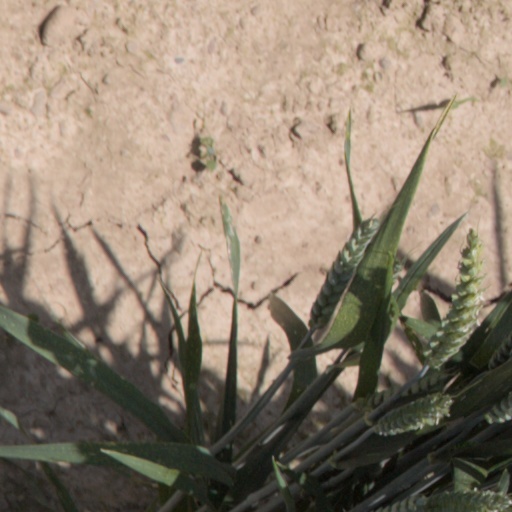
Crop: wheat